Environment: lab
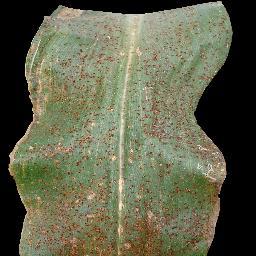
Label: common_rust